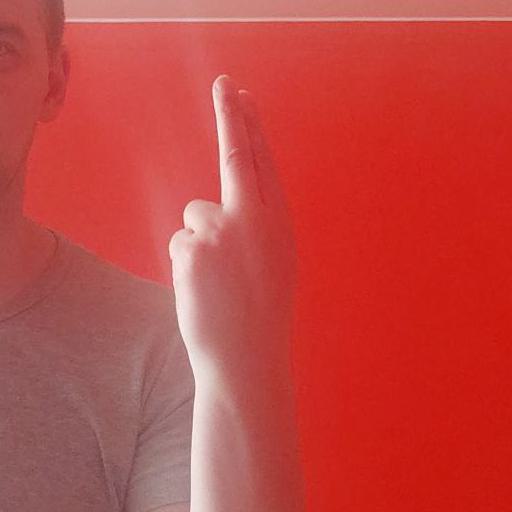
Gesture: two_up_inverted